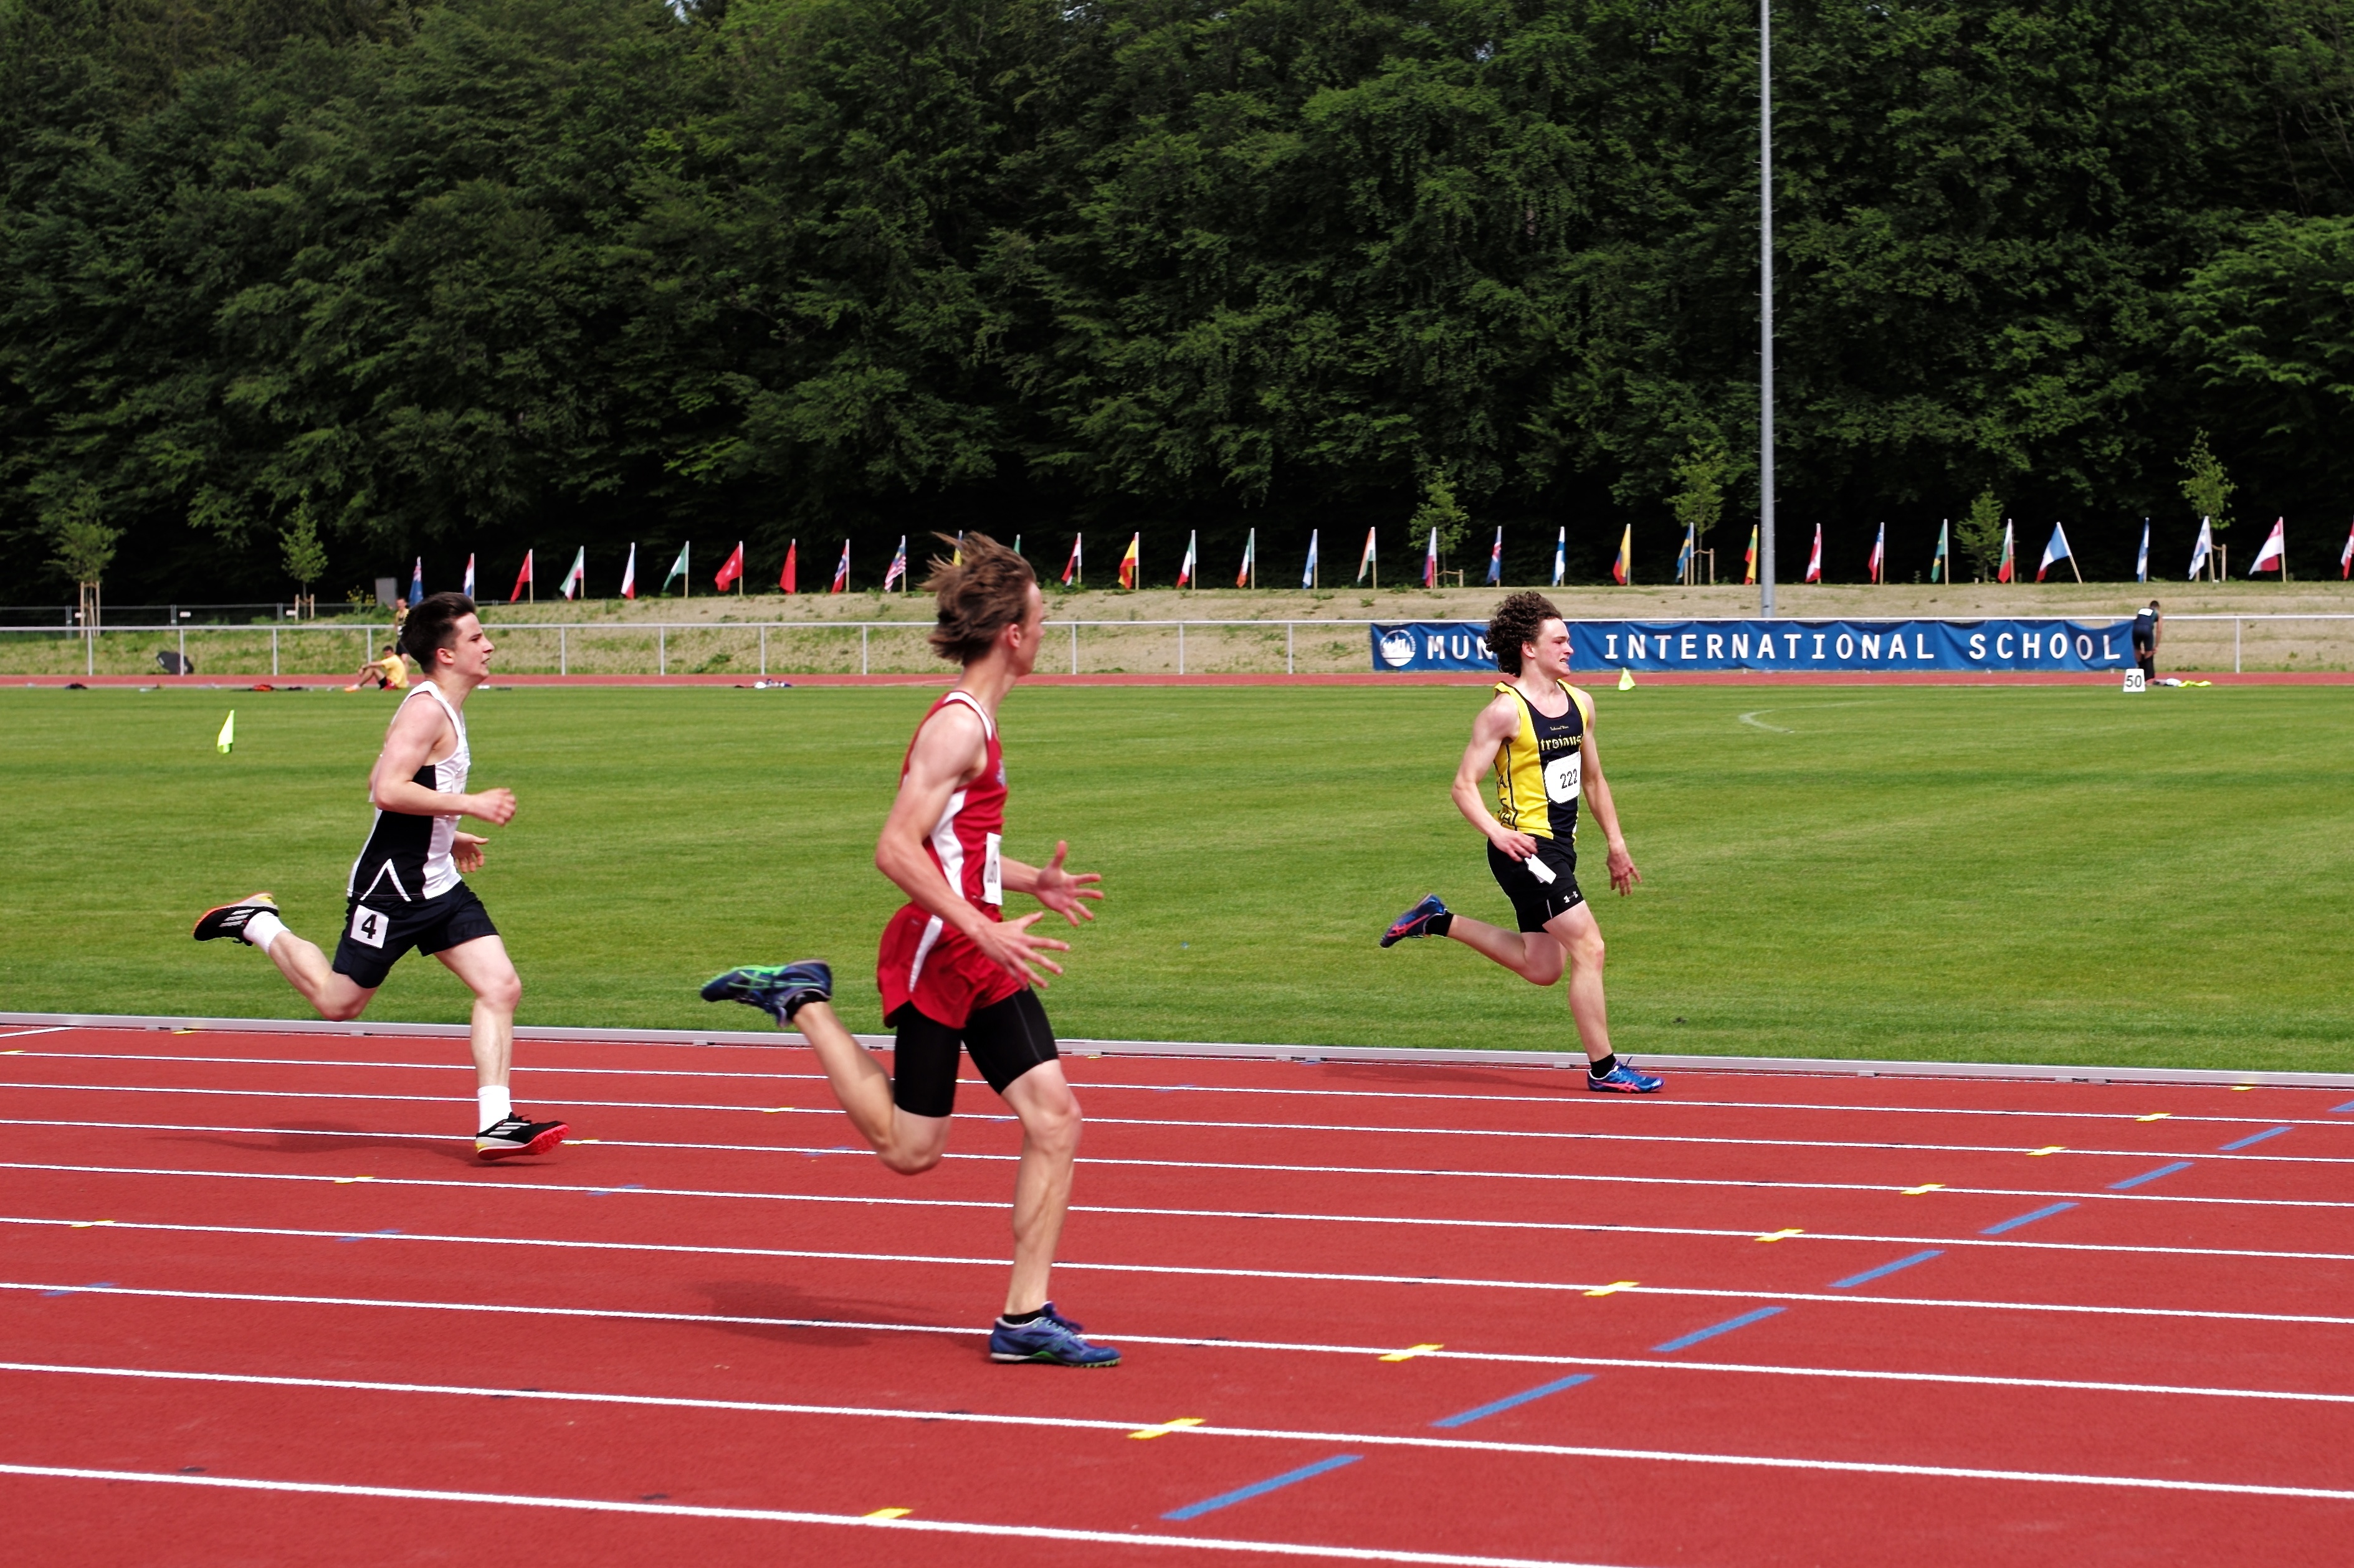
jumping, sports, athletics, sprint, physical exercise, human action, track and field athletics, middle distance running, 800 metres